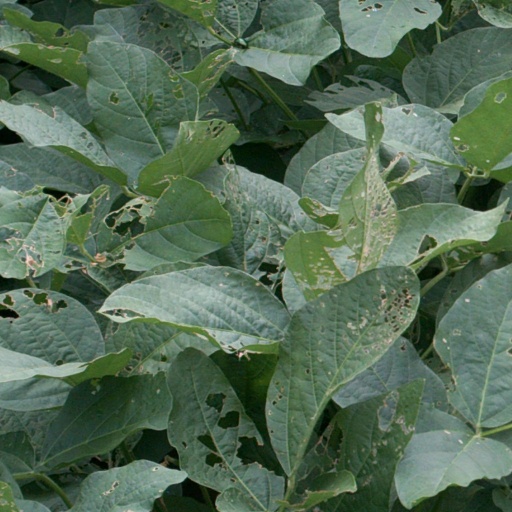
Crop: soybean